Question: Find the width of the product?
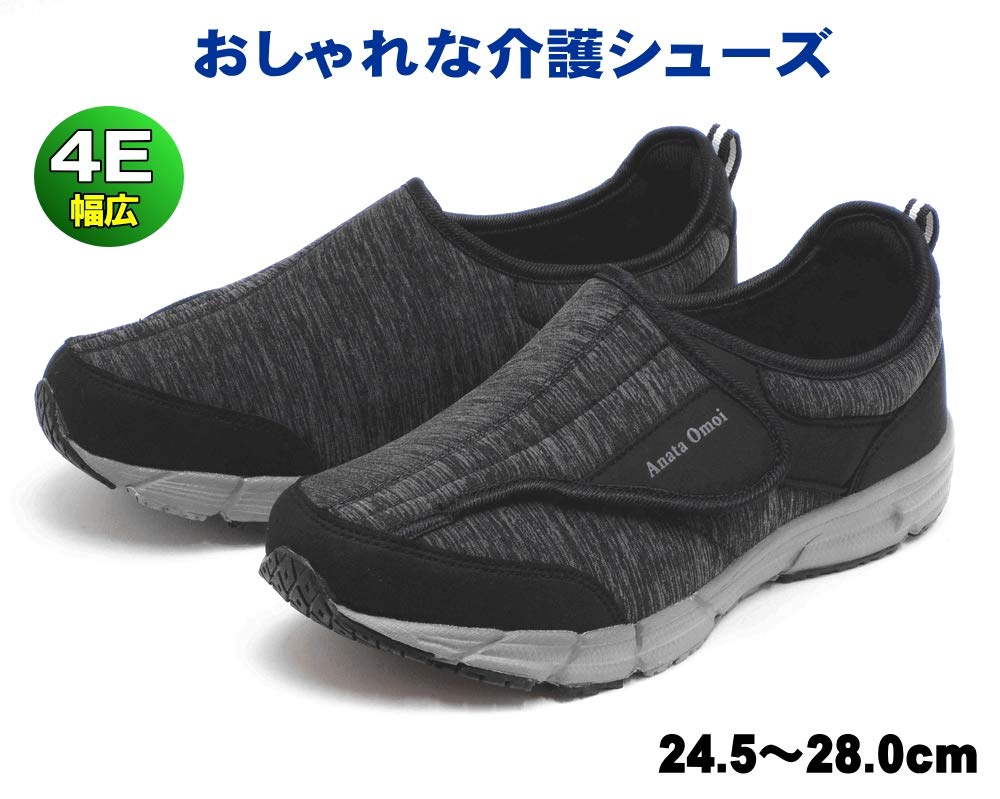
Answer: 24.5 centimetre